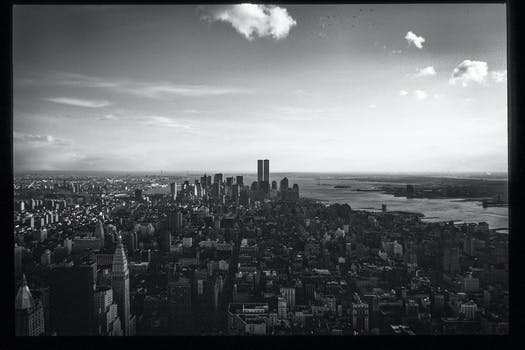
Label: No Watermark